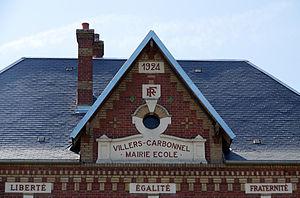
Villers-Carbonnel est une commune française située dans le département de la Somme, en région Hauts-de-France.